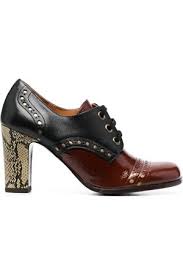
Label: Brogue